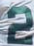
Number: 2